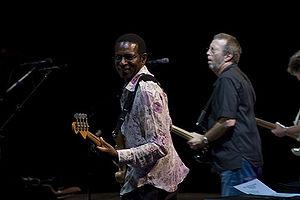
Willie Weeks est un bassiste américain né le 5 août 1947 à Salemburg. Depuis les années 1960, c'est un bassiste de studio très demandé qui a enregistré et participé à des tournées de nombreux artistes de renom. Parmi ses collaborations, on retrouve notamment David Bowie, Bo Diddley, Eric Clapton, The Doobie Brothers, B.B. King, Stevie Wonder, The Rolling Stones, Isaac Hayes et Aretha Franklin.